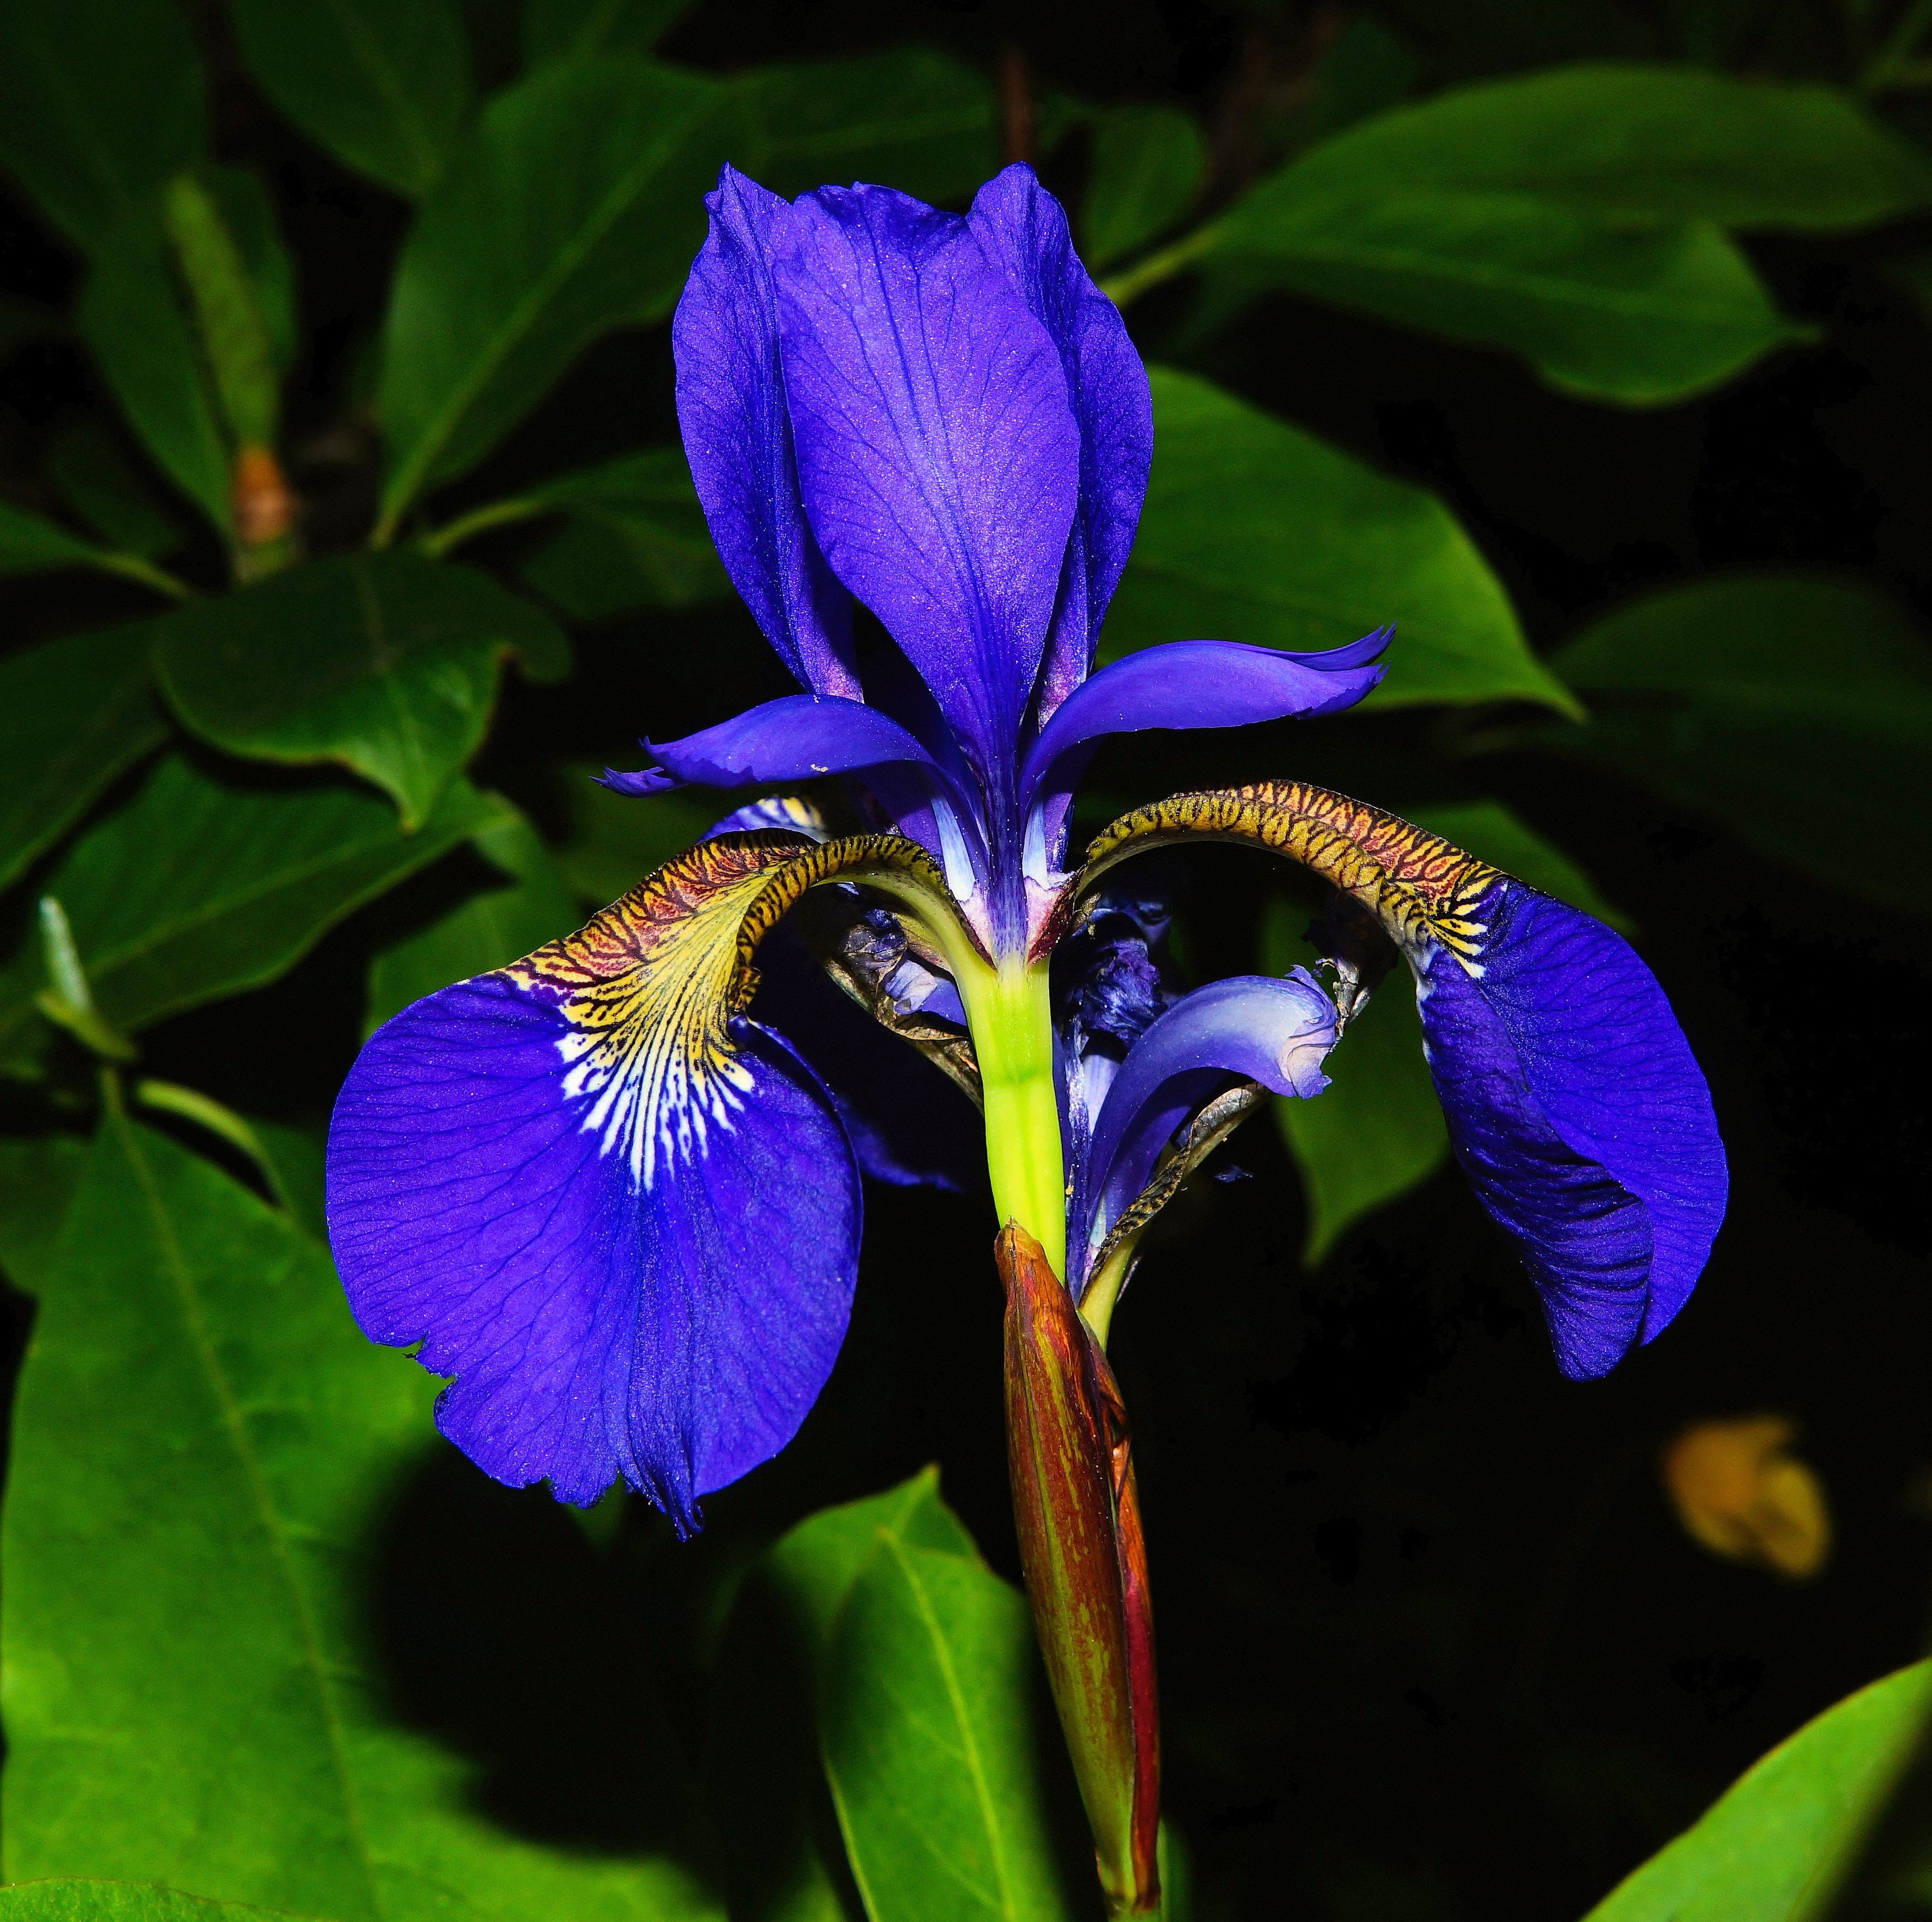
blossom, plant, flower, petal, bloom, botany, colorful, close, flora, wild flower, wildflower, iris, eye, organ, fragrant, macro photography, flowering plant, iris versicolor, blue iris, iris laevigata, land plant, violet family, dayflower family, iris family